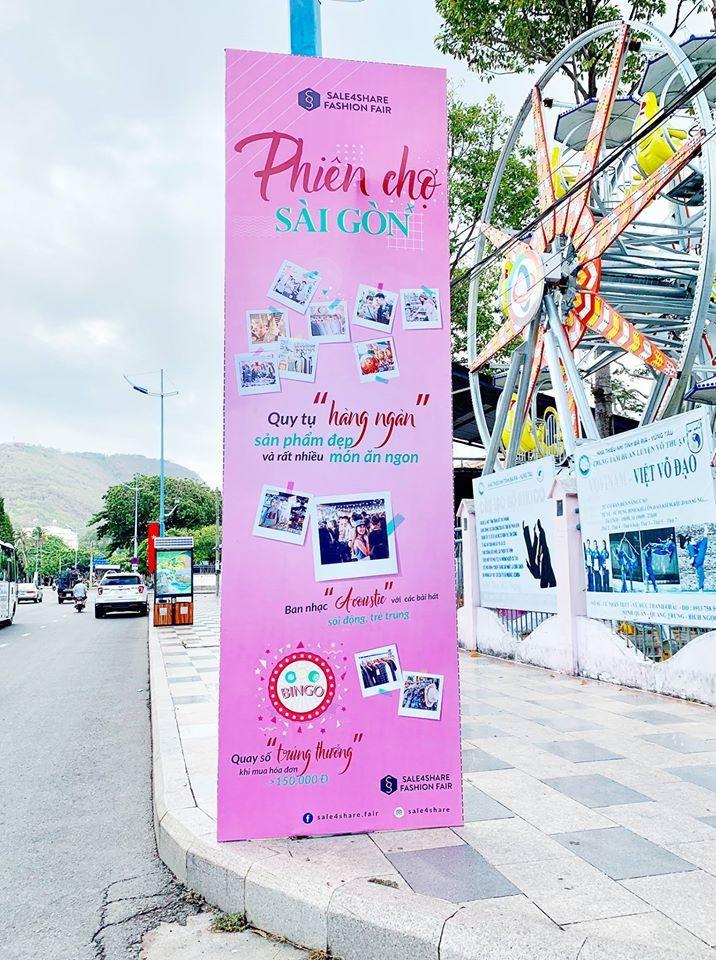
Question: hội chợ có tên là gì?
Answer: hội chợ có tên là phiên chợ sài gòn